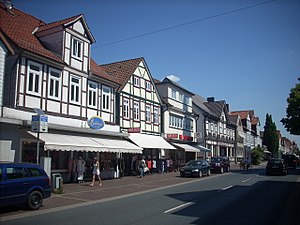
Burgdorf (Region Hannover)
Burgdorf er en by i Region Hannover i Niedersachsen, Tyskland. Den ligger ca. 22 km nordøst for Hannover.